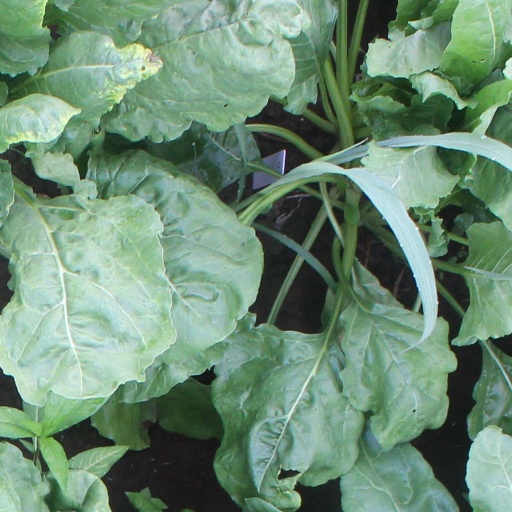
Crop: sugar beet